Sepsis

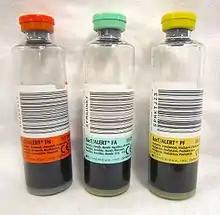
Blood culture bottles: orange cap for anaerobes, green cap for aerobes, and yellow cap for blood samples from children

Within the first three hours of suspected sepsis, diagnostic studies should include white blood cell counts, measuring serum lactate, and obtaining appropriate cultures before starting antibiotics, so long as this does not delay their use by more than 45 minutes. To identify the causative organism(s), at least two sets of blood cultures using bottles with media for aerobic and anaerobic organisms are necessary. At least one should be drawn through the skin and one through each vascular access device (such as an IV catheter) that has been in place for more than 48 hours. Bacteria are present in the blood in only about 30% of cases. Another possible method of detection is by polymerase chain reaction. If other sources of infection are suspected, cultures of these sources, such as urine, cerebrospinal fluid, wounds, or respiratory secretions, also should be obtained, as long as this does not delay the use of antibiotics.